Monasteries on the slopes of Popocatépetl

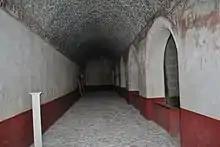
View of the Atrium of the ex-convent with one of the frescos in the foreground.

The monastery of San Juan Bautista in Tetela del Volcán was built by the Dominicans in the first half of the 16th century and was even visited by Hernán Cortés. It is at a high altitude near the volcano surrounded by pine forest in a relatively cold climate. The exterior has arcades that surround the complex but are partially hidden by trees. The upper parts of the walls around the complex are covered in paint; the lower floor of the cloister has figures depicted in the arches and walls. Many are of Augustinian monks. In the vaults over the walkways, there are numerous cherubs which are defeating evil spirits and some are even fighting with each other. One unique architectural element is the Moorish-style wood-beam roofing in the sacristy. There is a crafts market held here each Wednesday. The atrium have a series of frescos of very high quality, painted by a local indigenous artist in the 16th century. They were restored in 2008.